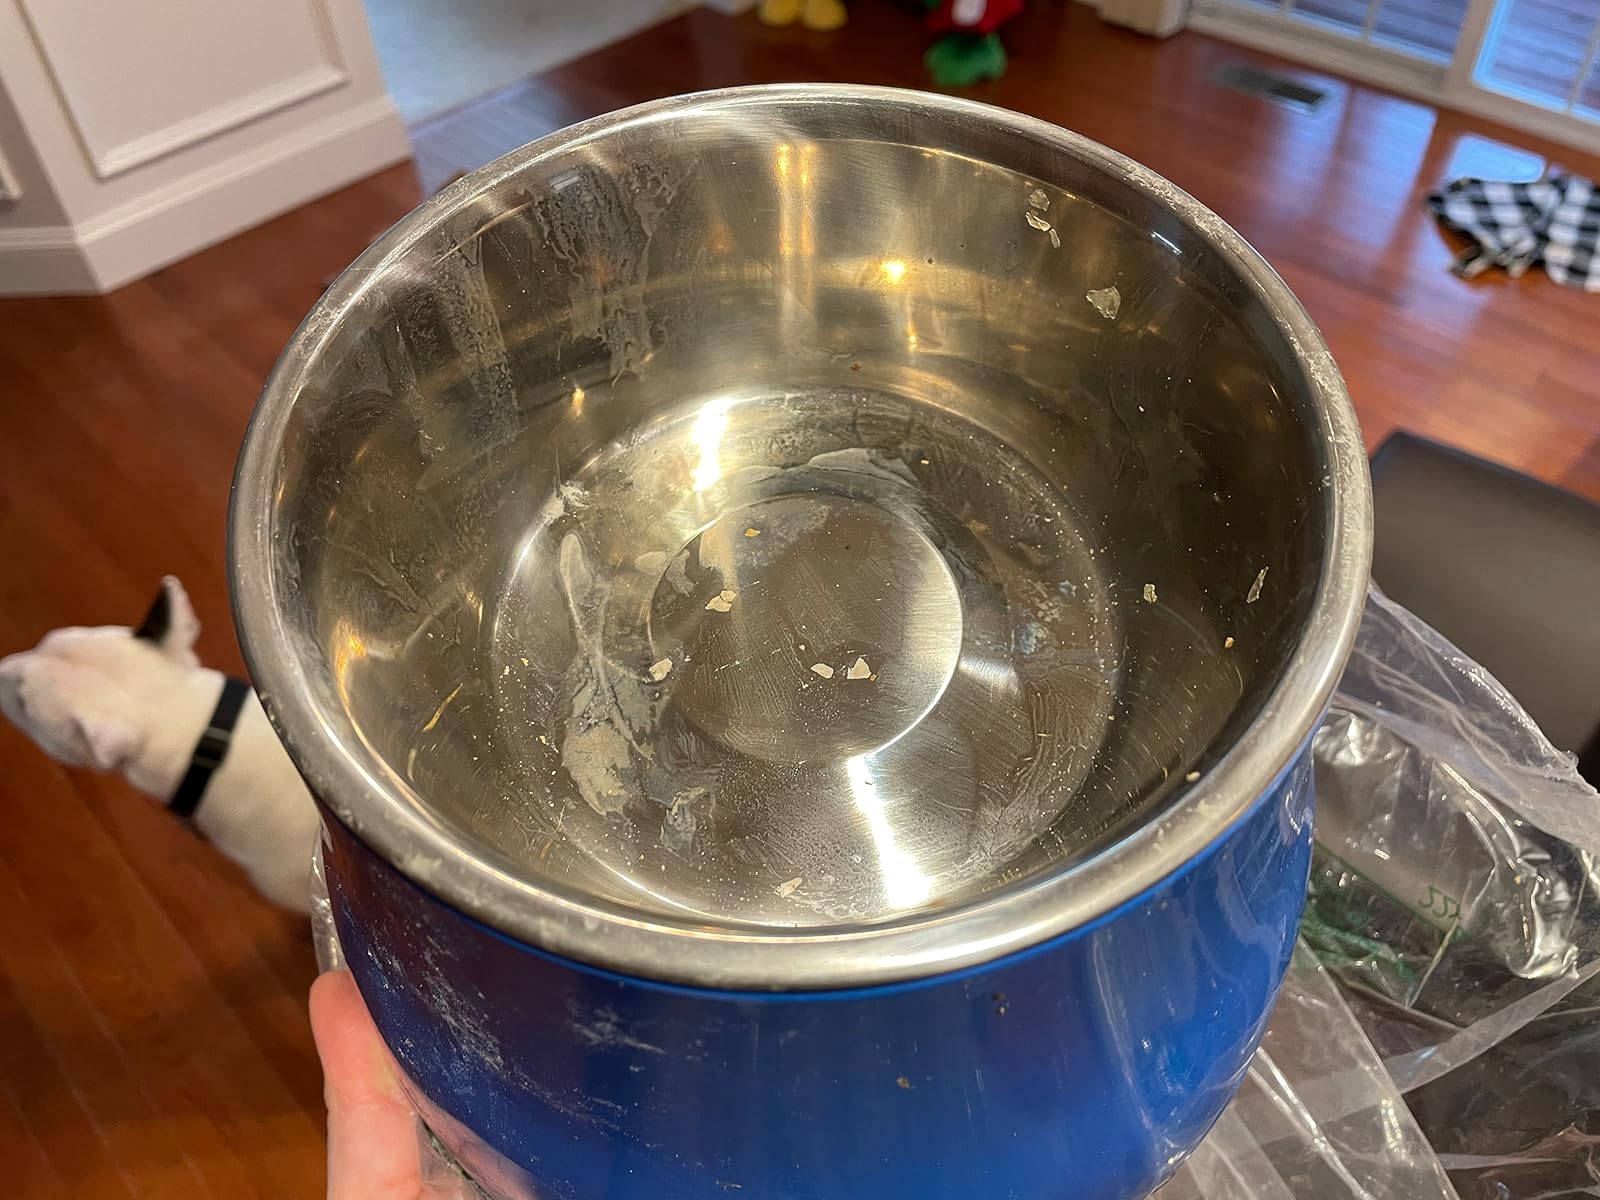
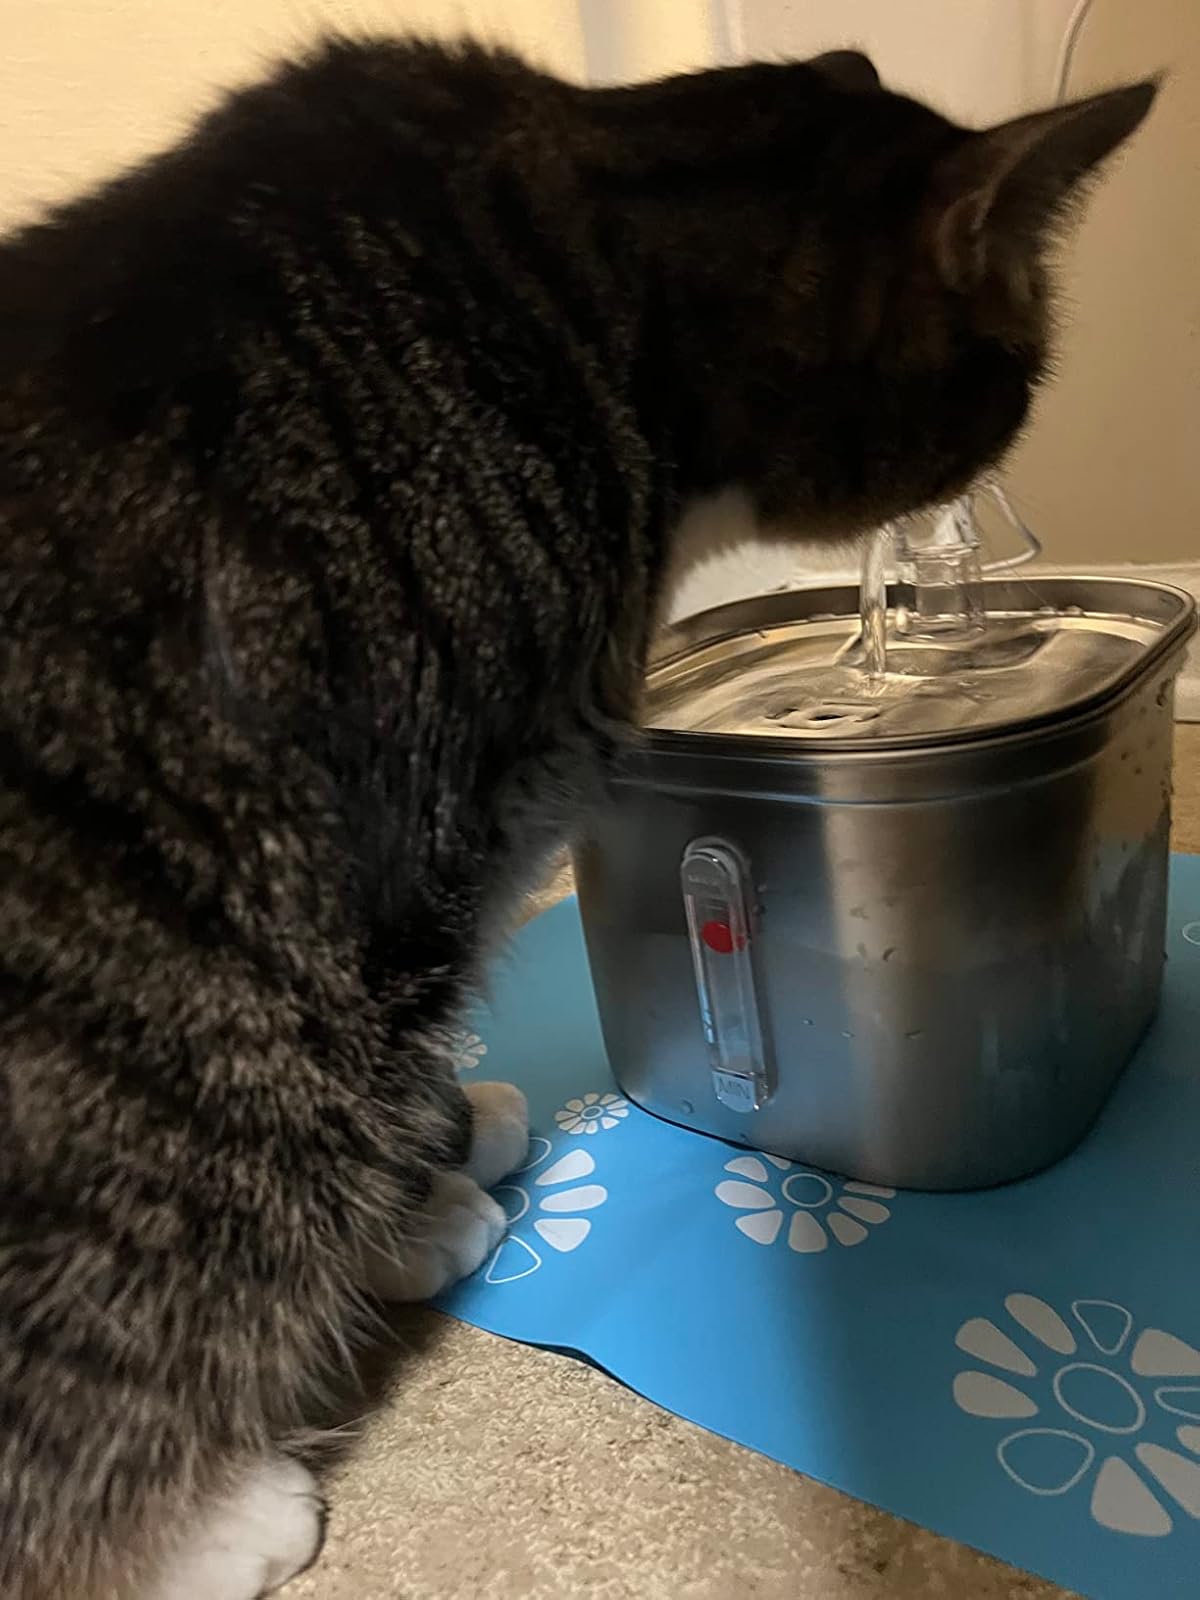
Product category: items_bowl
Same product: no